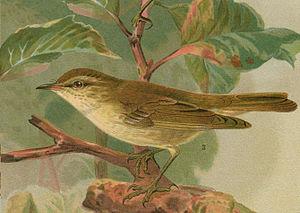
Le Pouillot boréal est une espèce de passereaux appartenant à la famille des Phylloscopidae.